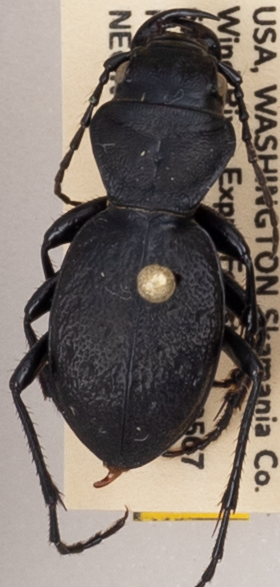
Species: Omus dejeanii
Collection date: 2019-06-18
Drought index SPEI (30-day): -0.932
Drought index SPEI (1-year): -2.09
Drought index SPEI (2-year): -2.09